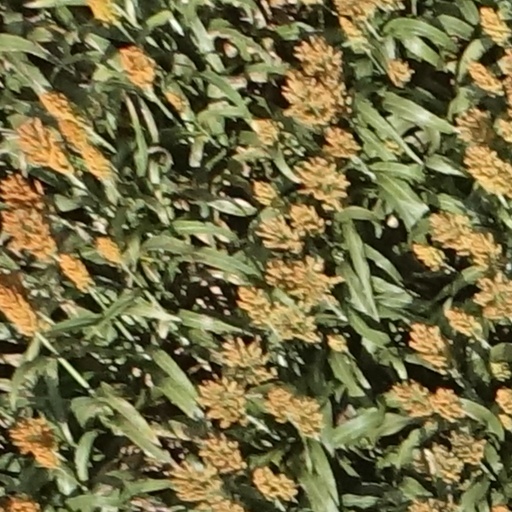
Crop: sorghum